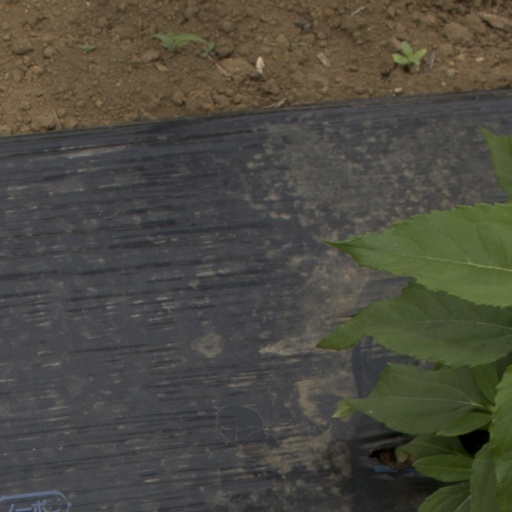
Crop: Jerusalem artichoke